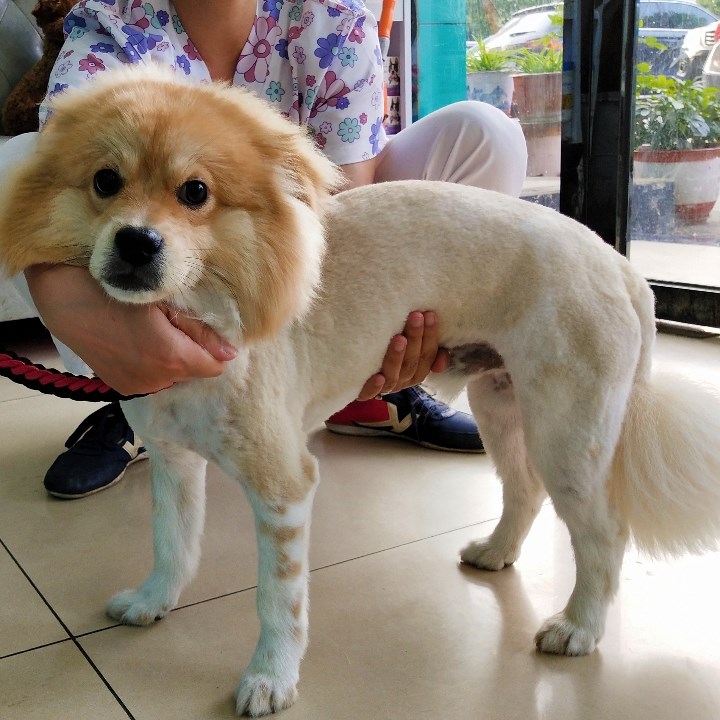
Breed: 806-n000129-papillon